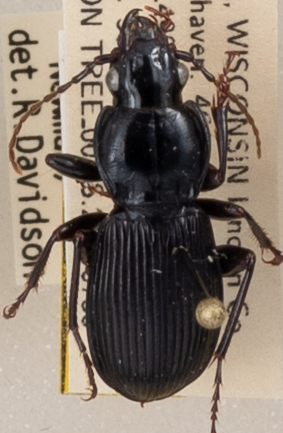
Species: Pterostichus coracinus
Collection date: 2019-07-30
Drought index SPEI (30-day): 0.616
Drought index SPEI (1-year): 1.642
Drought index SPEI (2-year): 1.25